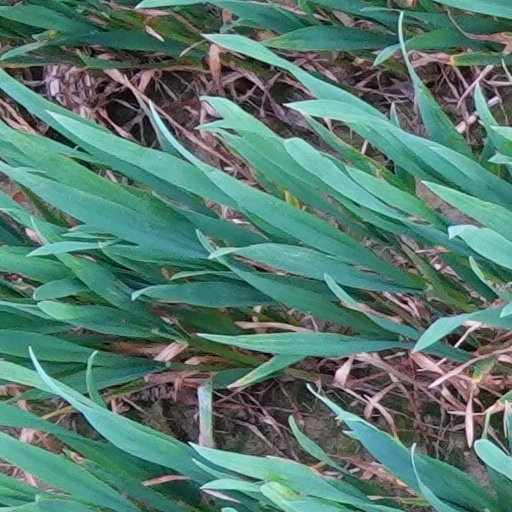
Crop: wheat